The Golden Mistress

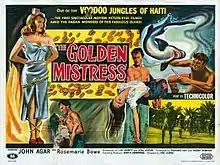

The Golden Mistress is a 1954 American adventure film directed by Abner Biberman and starring John Agar and Rosemarie Stack. It is set in Haiti, and deals with the search for a voodoo treasure.